Ivrea Morainic Amphitheatre

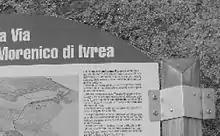
High Way of the Ivrea Morainic Amphitheatre: detail of the information board

The area of the morainic amphitheater includes within it some popular tourist destinations such as Lake Viverone and Lake Sirio, around which a decent network of accommodation facilities such as campsites, hotels and restaurants of various kinds has long been developed. The waters of the two lakes are suitable for bathing and, in the case of Lake Viverone, a public boat line connects the main towns along the coast.